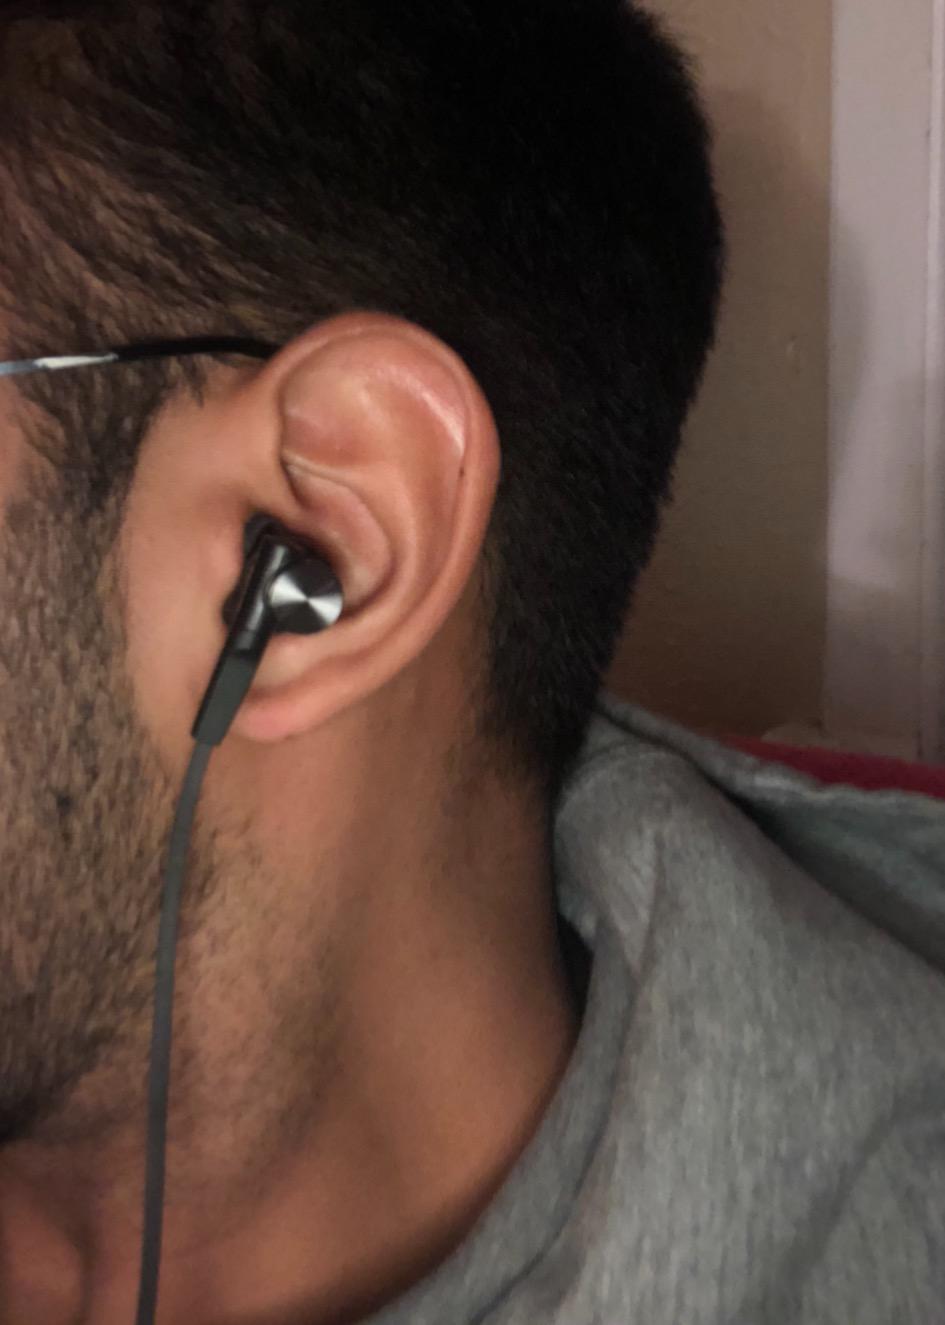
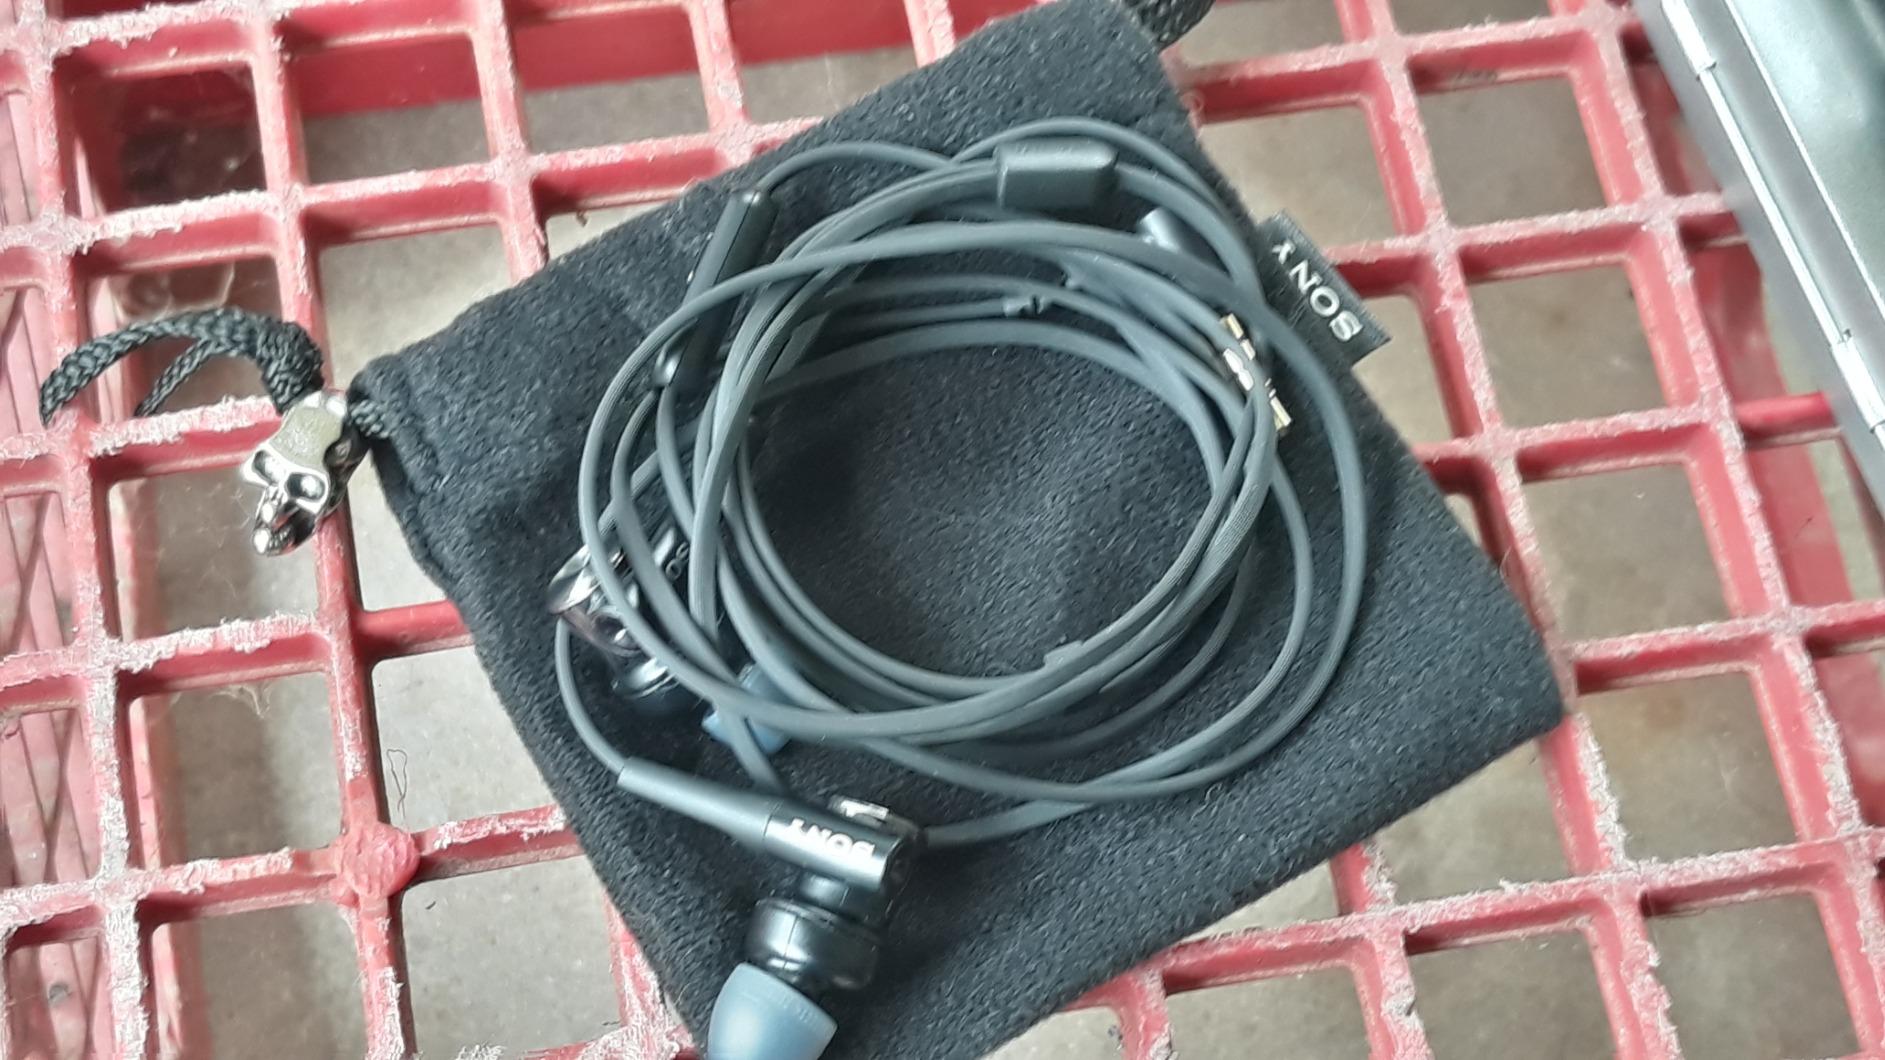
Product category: headphones
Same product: yes